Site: brandenburg
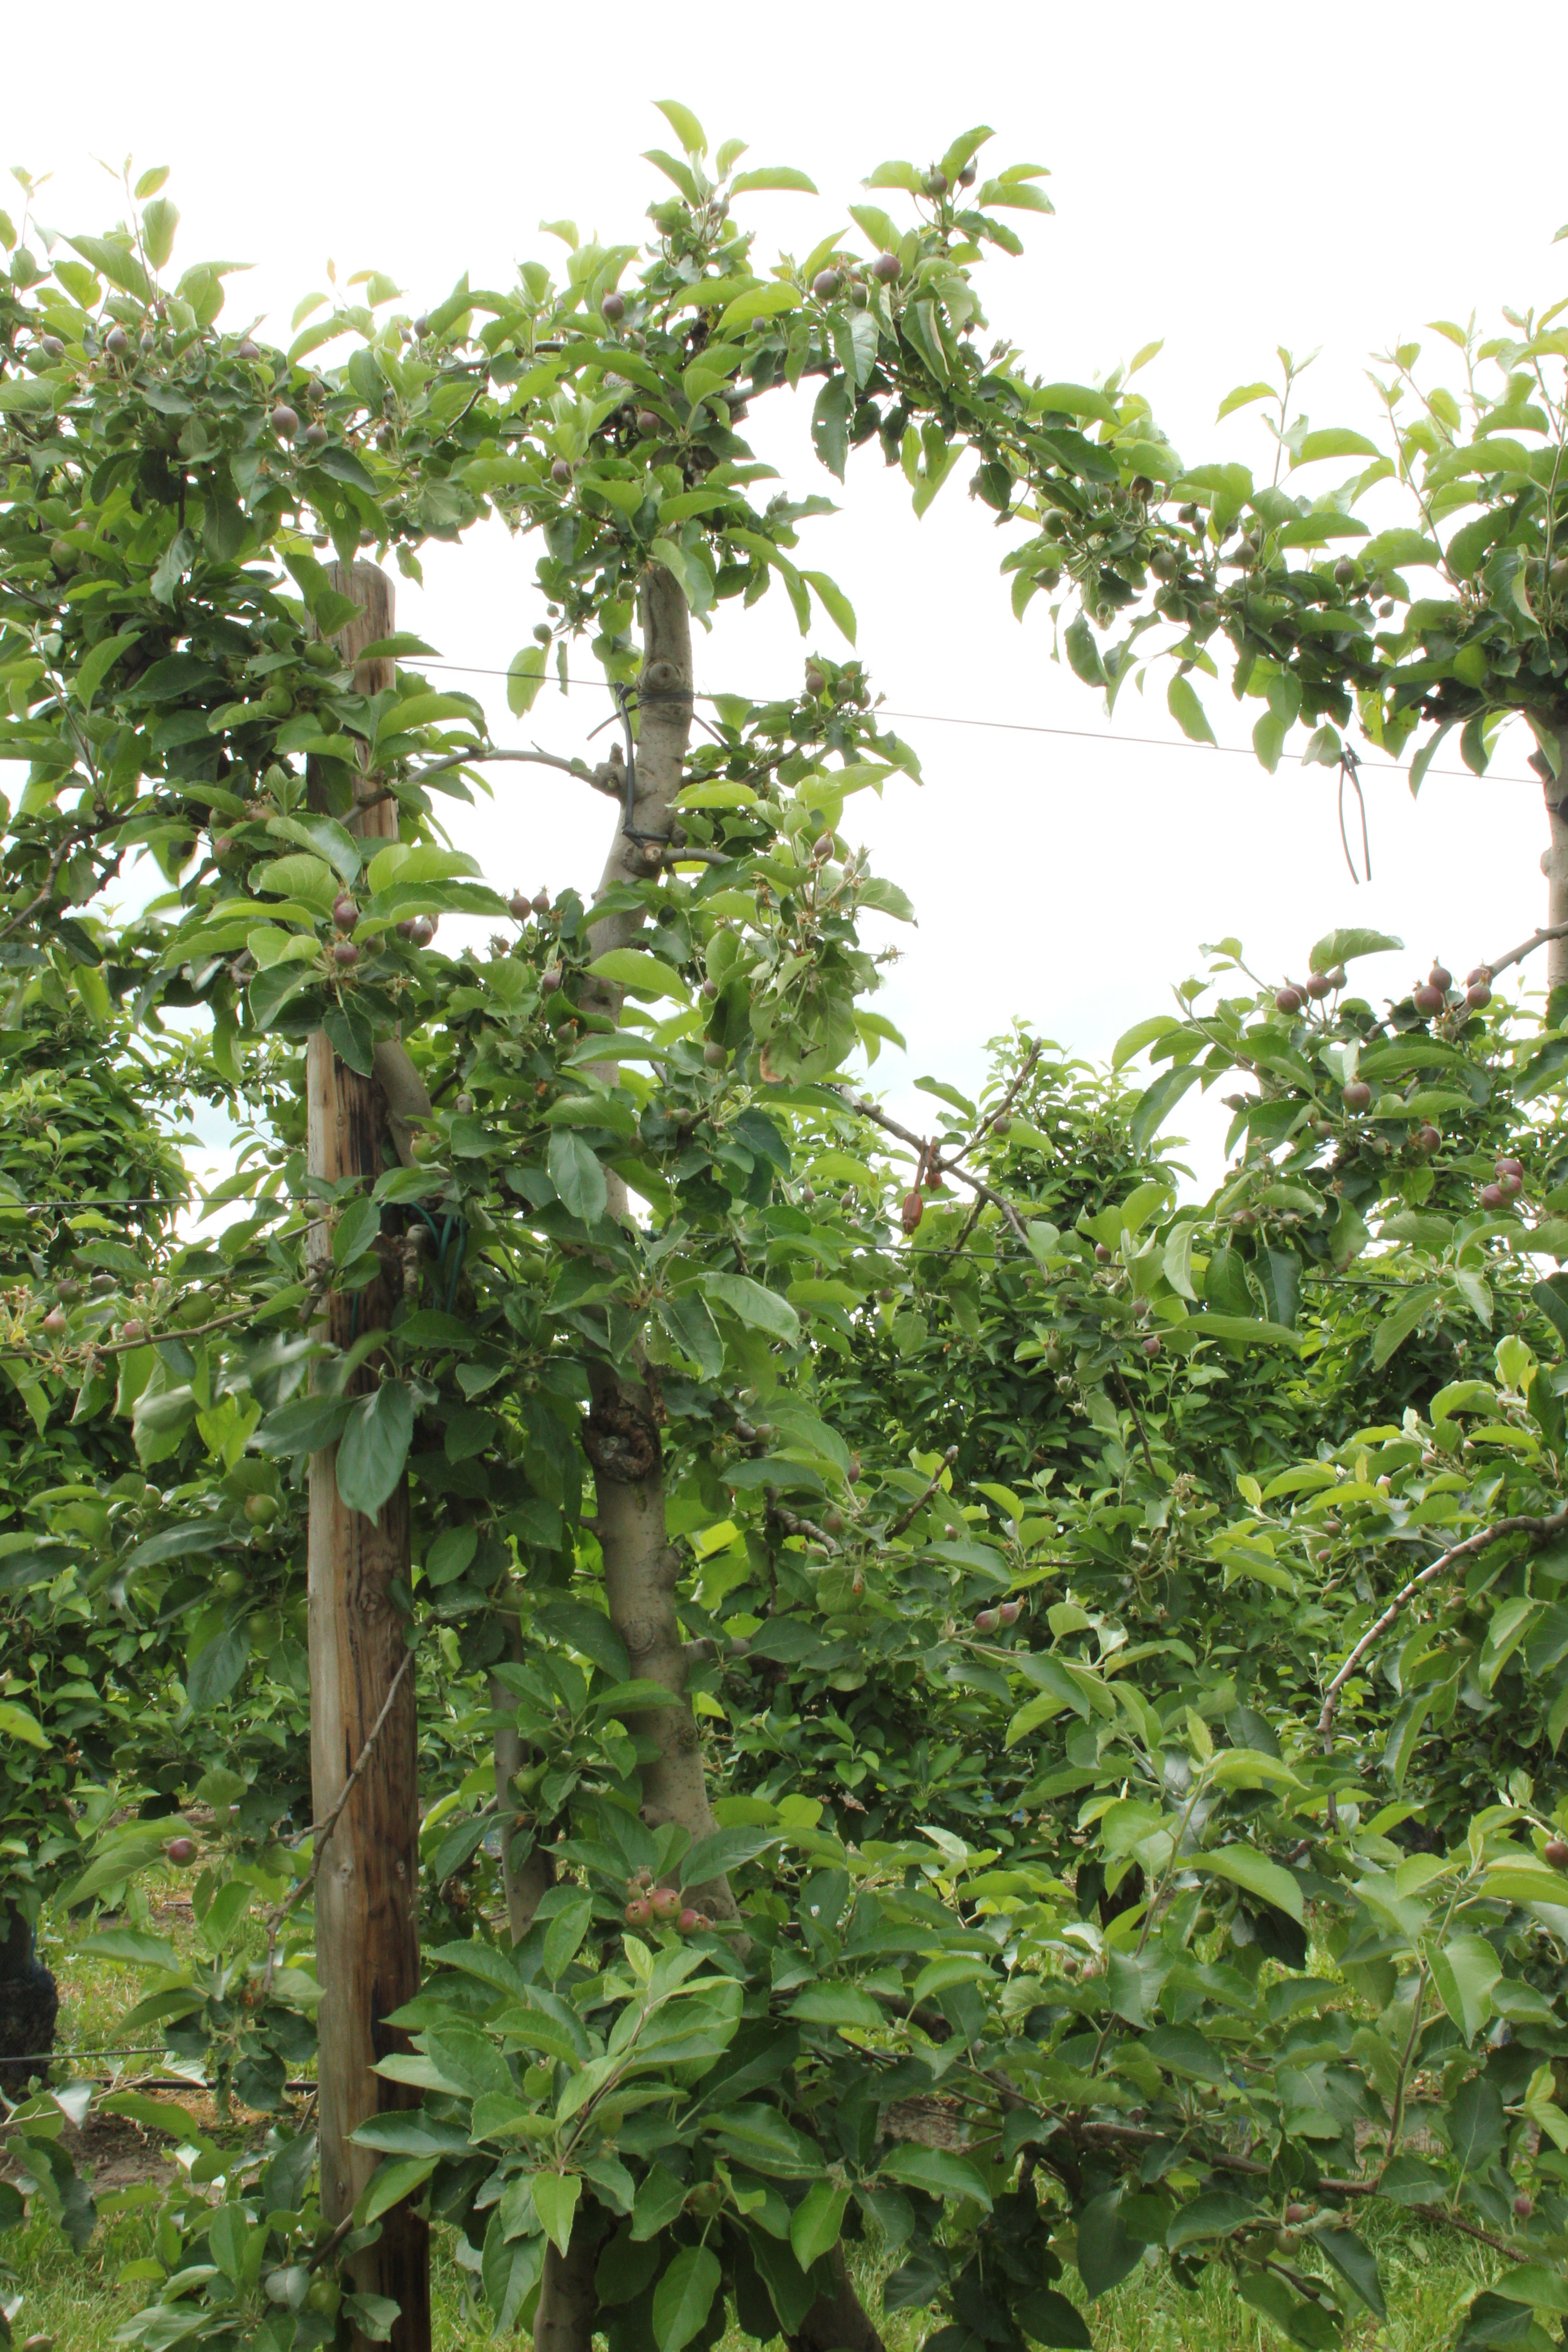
Growth stage (BBCH 72): Development of fruit